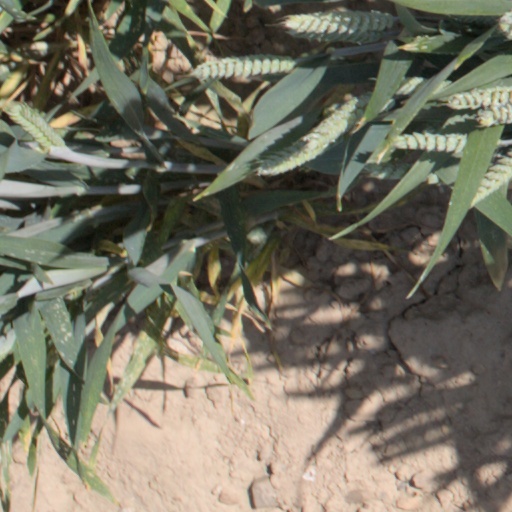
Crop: wheat